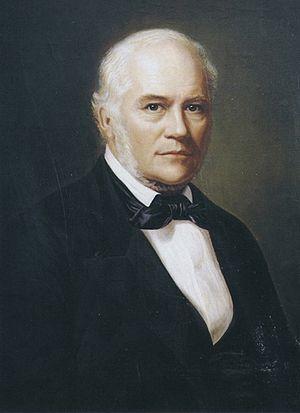
Le mouvement indépendantiste islandais est un courant politique et culturel développé aux XIXᵉ et XXᵉ siècles qui vise à rendre son indépendance et sa souveraineté à l'Islande, alors sous domination du royaume de Danemark.
L'Islande, en forme longue la république d'Islande, est un pays insulaire d'Europe du Nord situé dans l'océan Atlantique. Géographiquement plus proche du continent américain du fait de sa proximité avec le Groenland, le pays est rattaché culturellement et historiquement à l'Europe. Ayant pour capitale et pour plus grande ville Reykjavik, son régime politique est une république parlementaire.
Jón Sigurðsson, né le 17 juin 1811 à Hrafnseyri, près d'Arnarfjörður dans la région des fjords de l'Ouest de l'Islande et mort le 7 décembre 1879 à Copenhague au Danemark, est un historien et homme politique islandais du XIXᵉ siècle, chef de file du mouvement pacifiste pour l'indépendance de l'Islande, alors rattachée au royaume du Danemark. Il était un fervent républicain.